Ersatz good

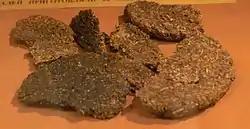
Ersatz food from the siege of Leningrad, made from goose-foot seed and bran, and fried in mineral oil

Germany also stretched its supply of petrol with 'gasohol' ("Benzolspiritus"), which by today's standards would be classed as E25 petrol, consisting of 75% petrol and 25% distilled alcohol, likely ethanol.